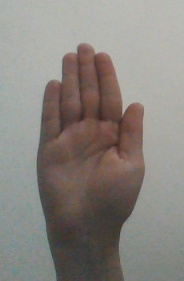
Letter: seen